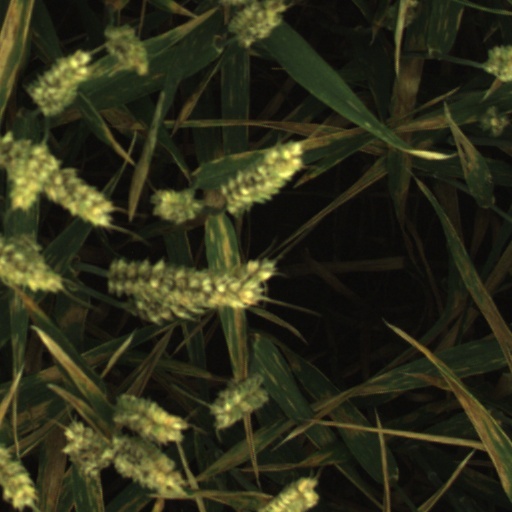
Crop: wheat